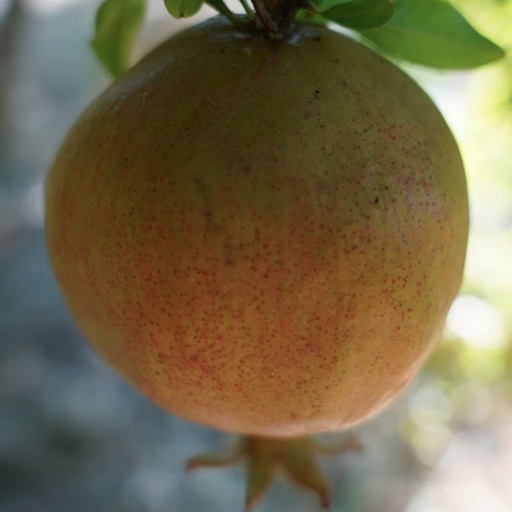
Label: Healthy